Roman numerals

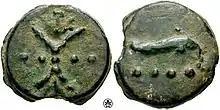
A coin ( or of an ). Note the four dots (····) indicating its value.

There are numerous historical examples of being used for 8; for example, was used by officers of the XVIII Roman Legion to write their number. The notation appears prominently on the cenotaph of their senior centurion Marcus Caelius ( – 9 AD). On the publicly displayed official Roman calendars known as Fasti, is used for the 18 days to the next Kalends, and for the 28 days in February. The latter can be seen on the sole extant pre-Julian calendar, the Fasti Antiates Maiores.